Stephen H. Locher

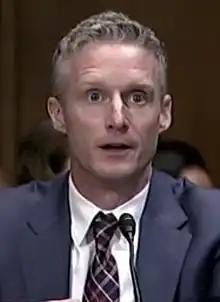

Stephen Henley Locher (born 1978) is an American lawyer who has served as a United States district judge of the United States District Court for the Southern District of Iowa since 2022. He previously served as a United States magistrate judge of the same court from 2021 to 2022.